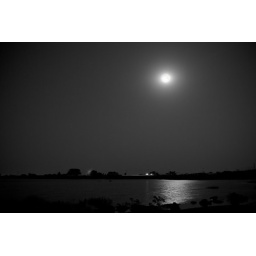
shamirpet lake at super moon nightPl press &amp;quot;L&amp;quot; to view it in light box